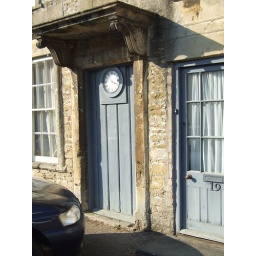
clock in front door